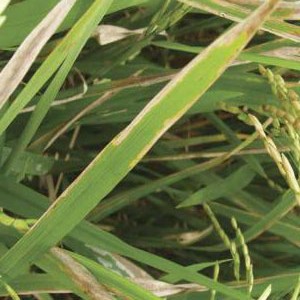
Disease: Bacterialblight